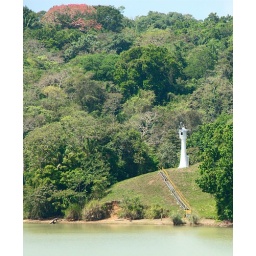
Taken in Gatun Lake, Panama Canal. The trees were in bloom, including one with loverly red flowers.